War Made Easy: How Presidents & Pundits Keep Spinning Us to Death

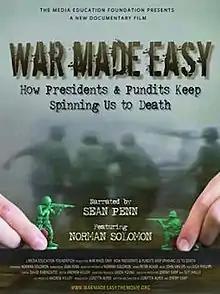
Film poster

War Made Easy: How Presidents & Pundits Keep Spinning Us to Death is a 2007 American anti-war documentary film written and directed by Loretta Alper and Jeremy Earp, based on the book of the same name by Norman Solomon. The film is produced by Alper and narrated by Sean Penn. It premiered in New York City on May 14, 2007, before a limited release on August 24, 2007.